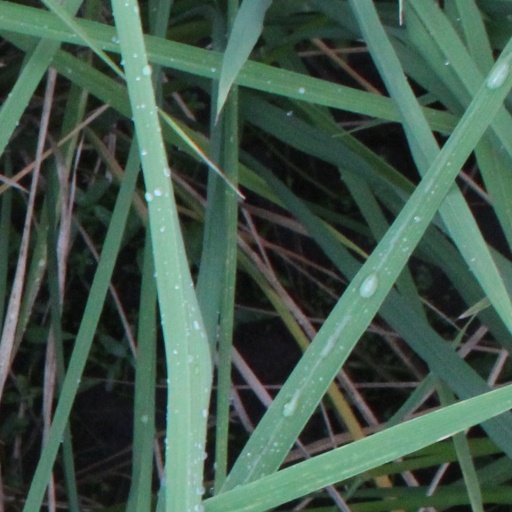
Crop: rice